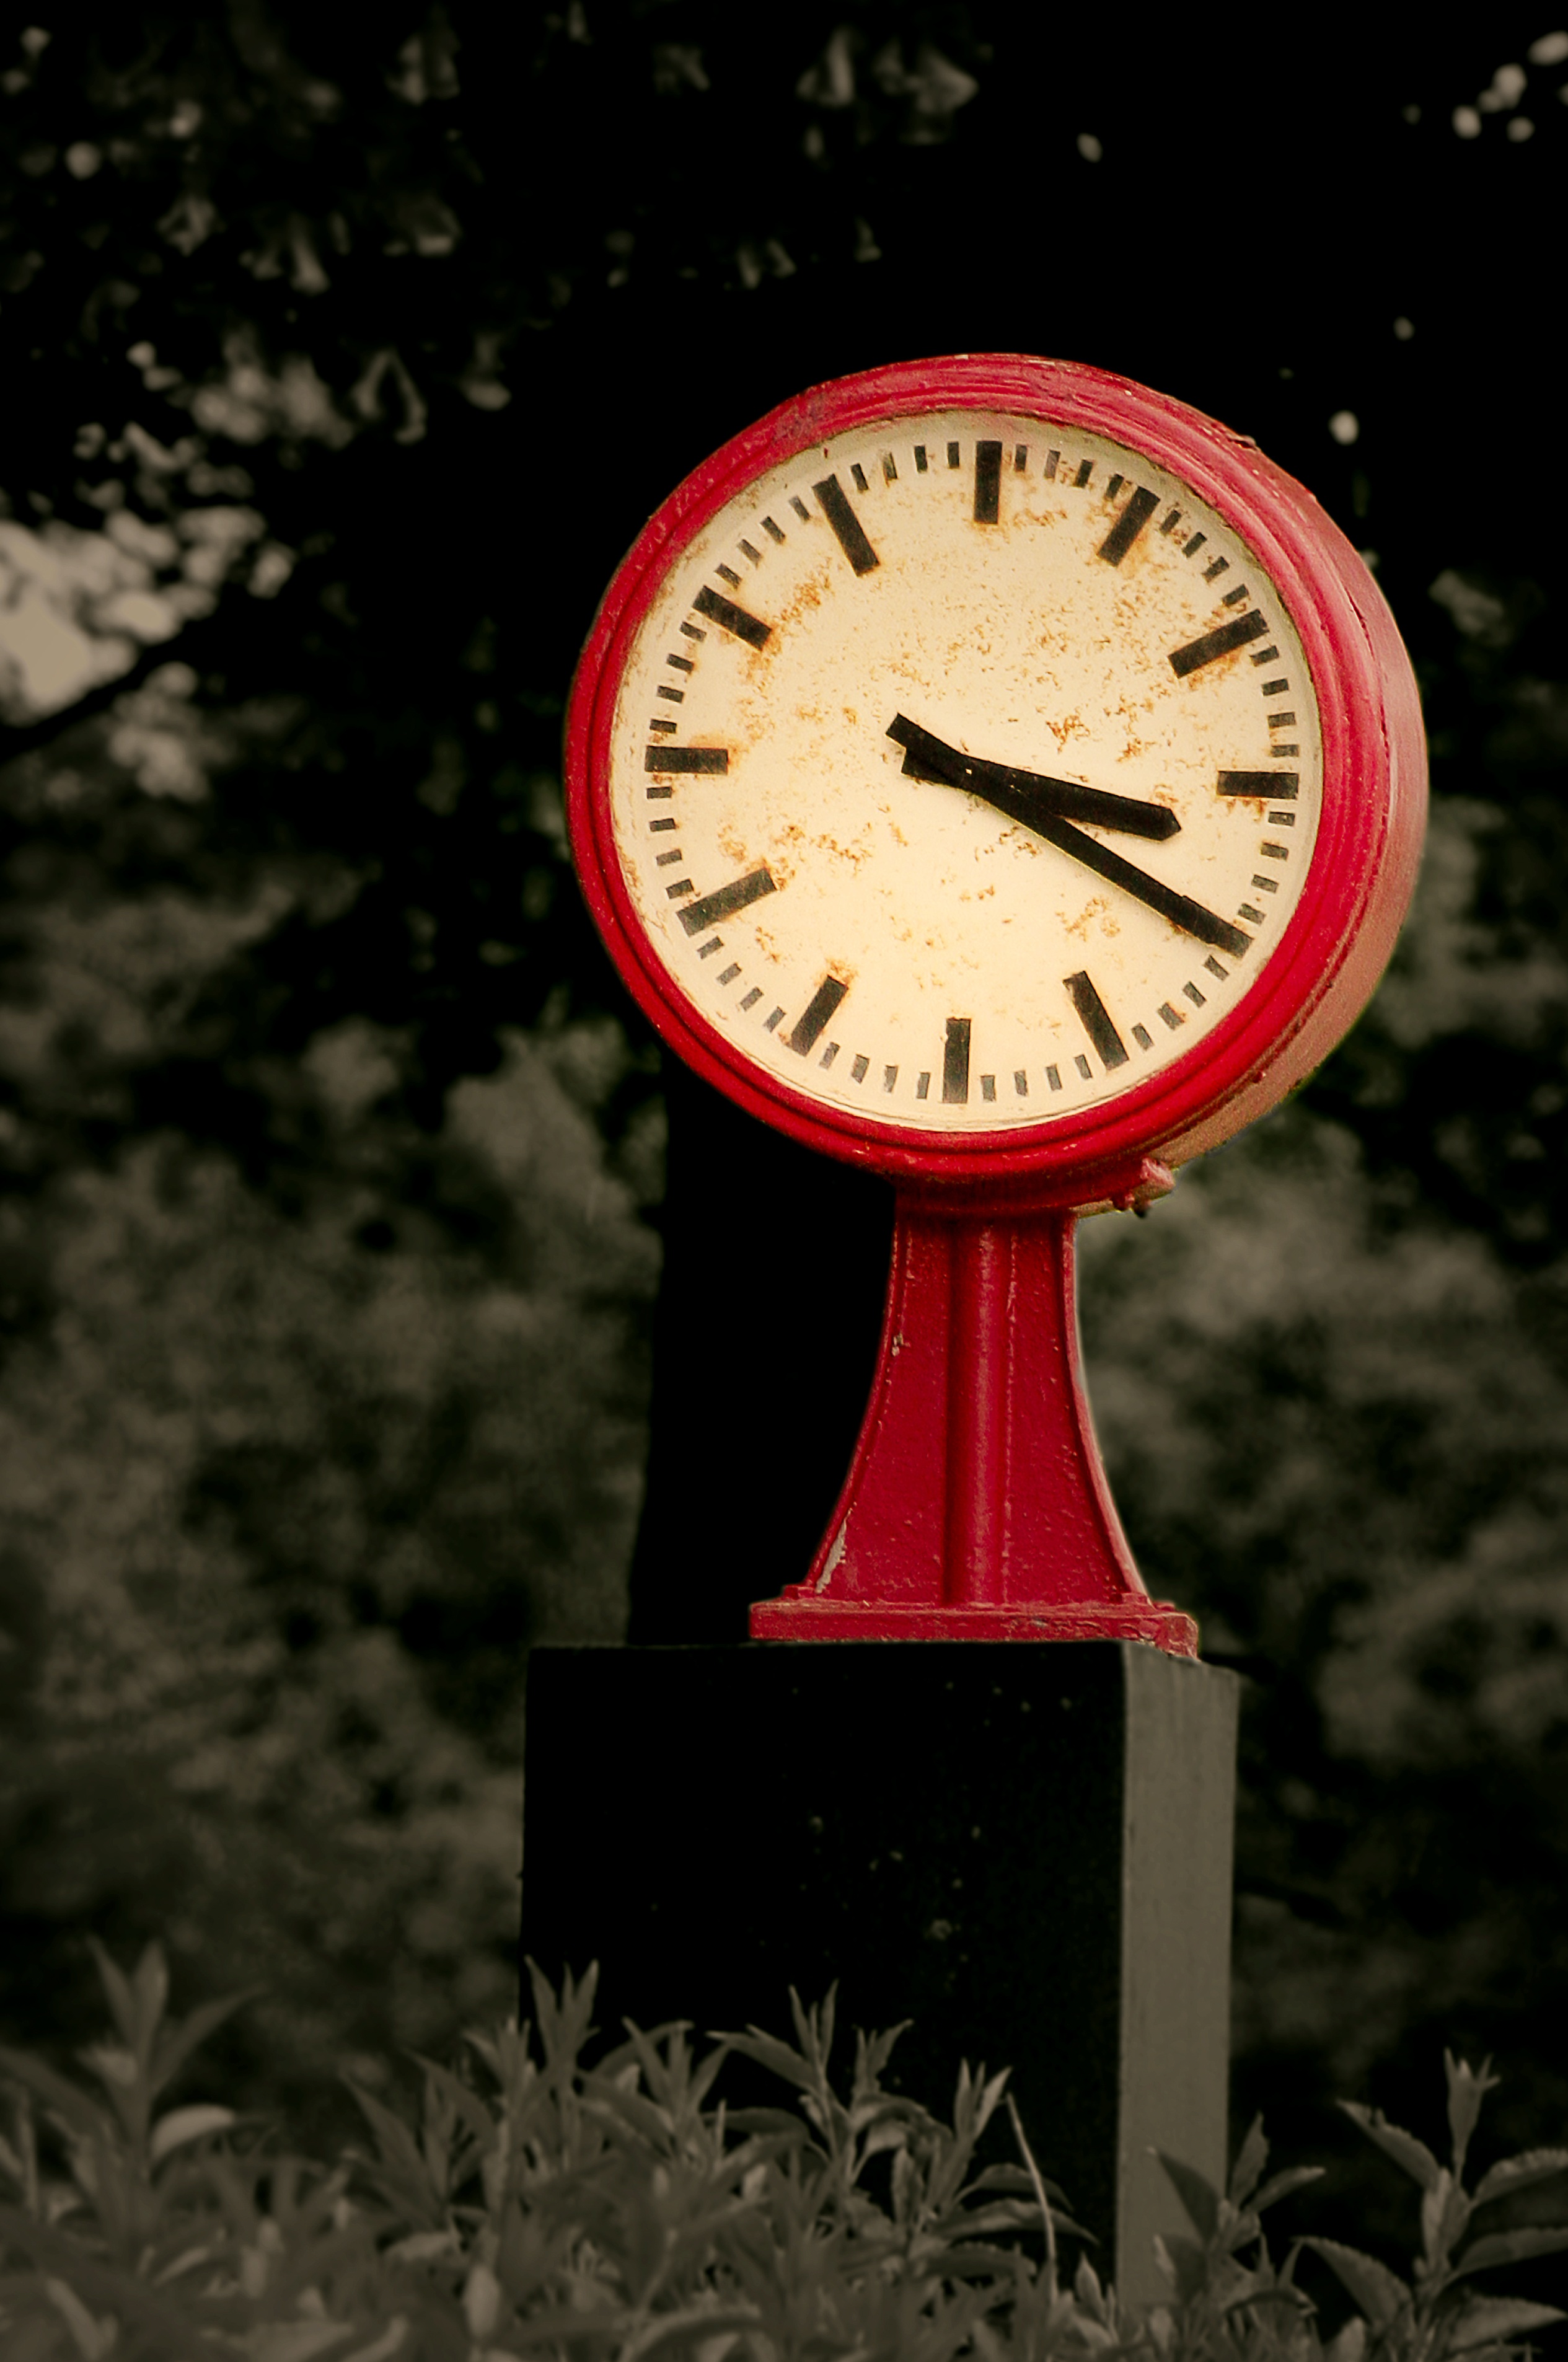
clock, time, number, old, red, clock face, railway station, historically, hours, pointer, time indicating, time of, minutes, seconds, accuracy, watches, pay, time travel, time pressure, period of time